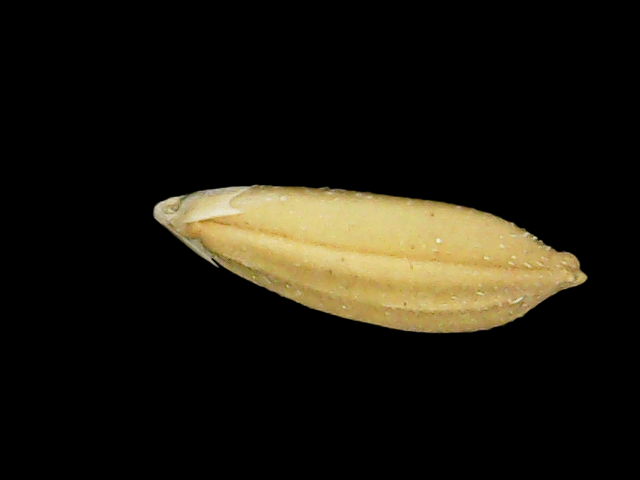
Rice variety: Binadhan10